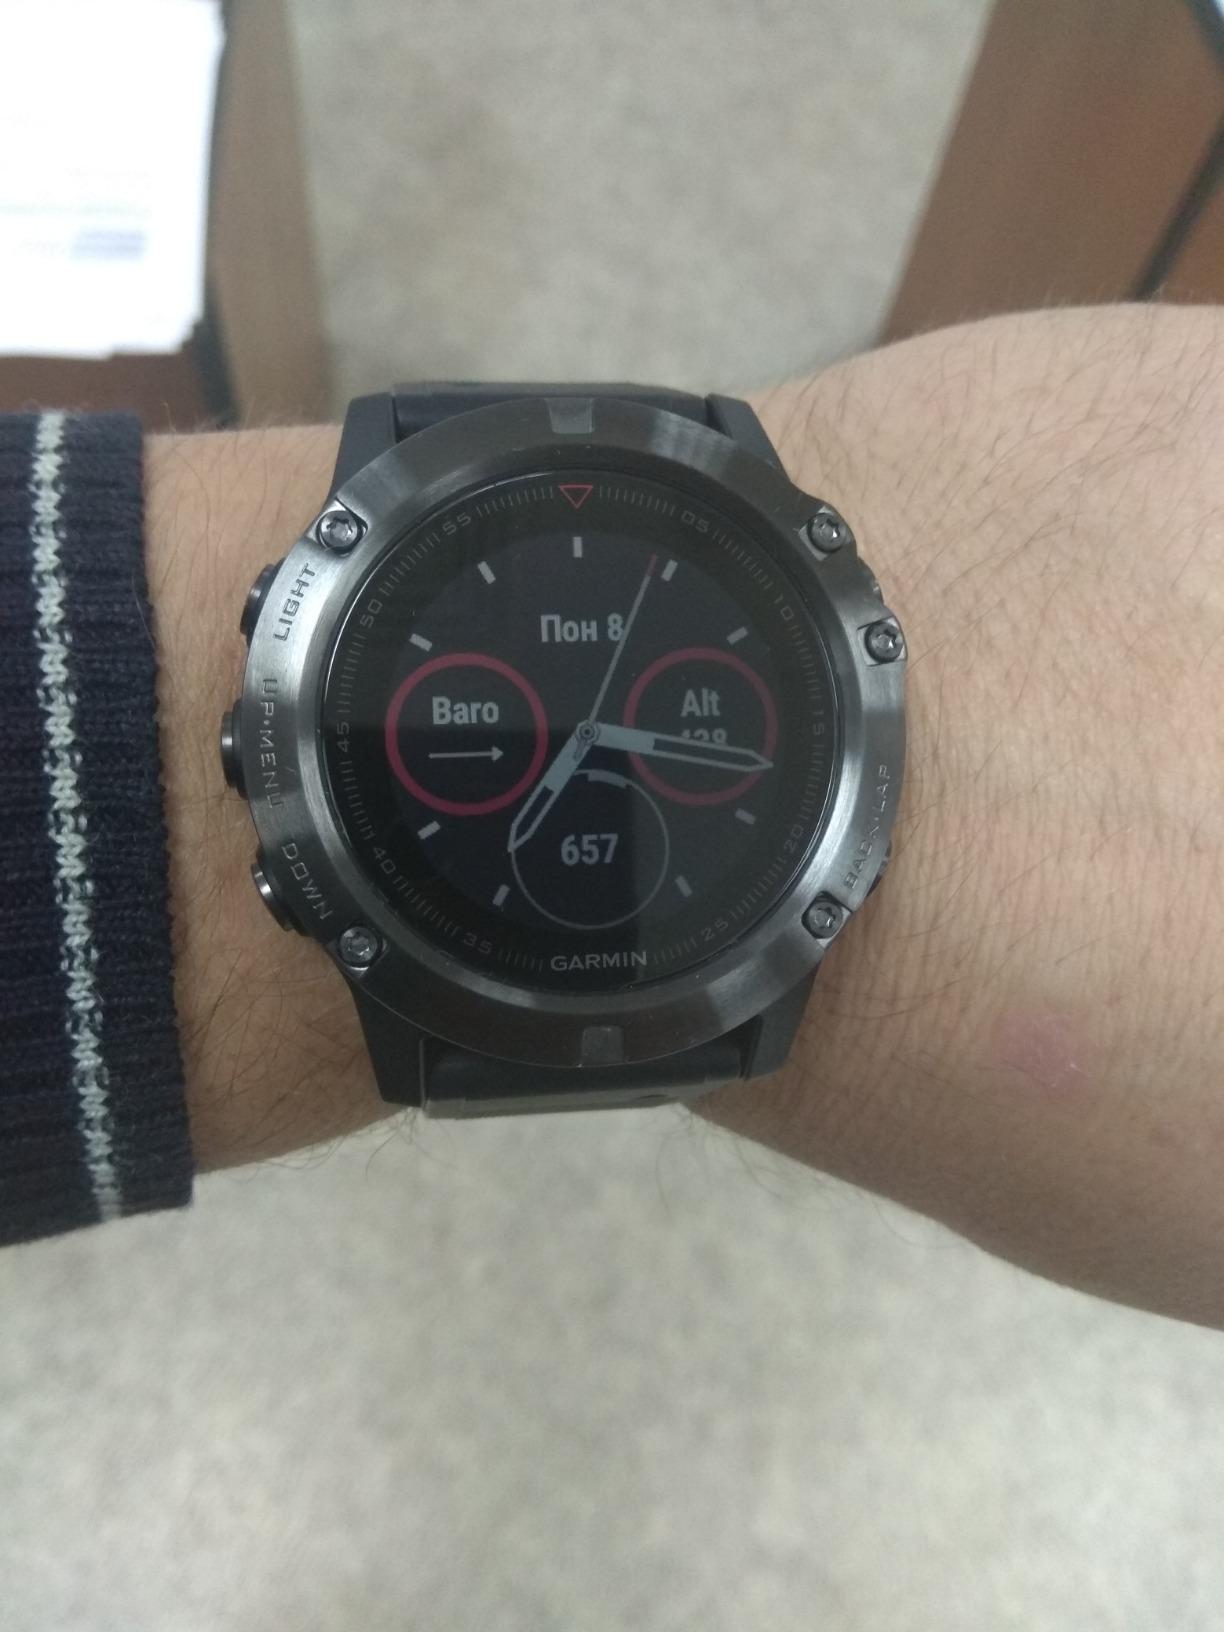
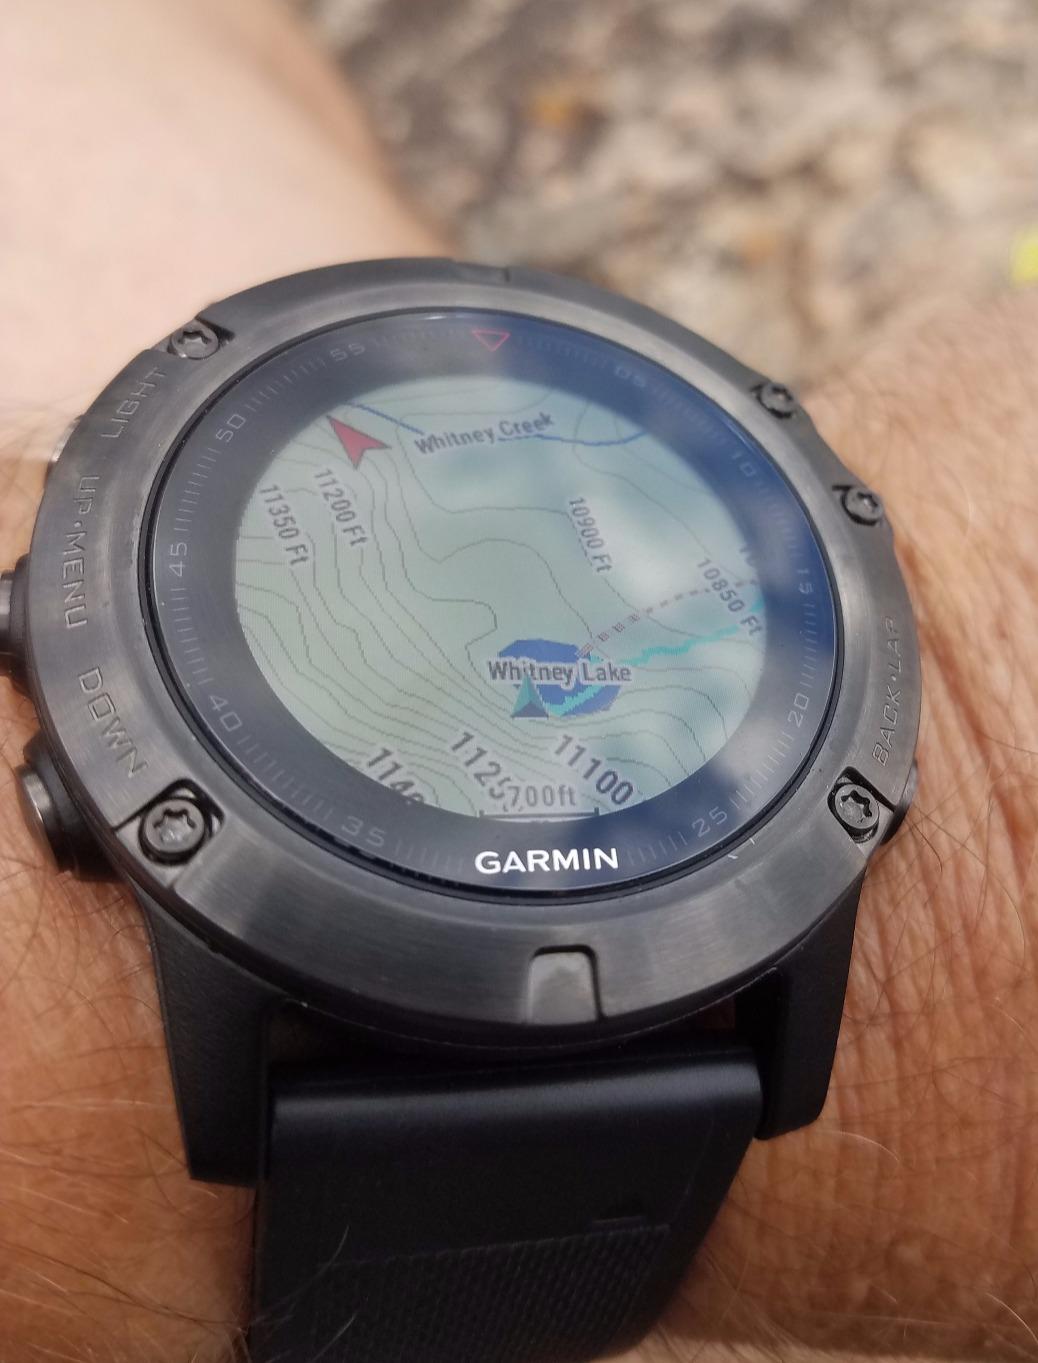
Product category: smartwatch
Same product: yes